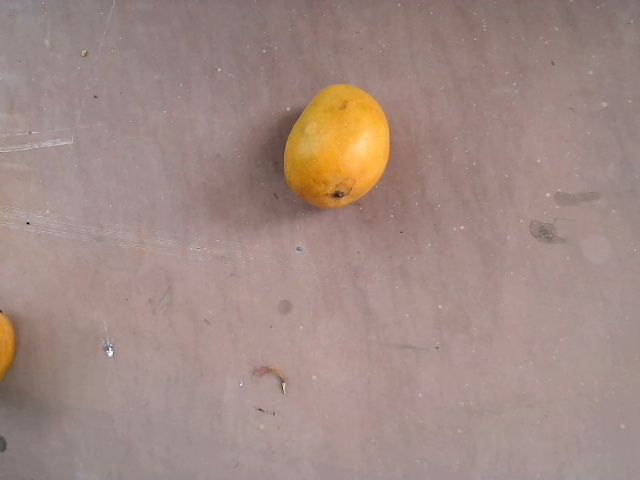
Label: Ripe_Mango